Abraham Goos

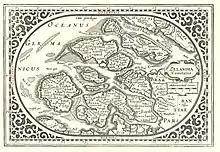
Zeelandia, from "Nieuw Nederlandtsch Caertboeck", 1625

Abraham Goos was the son of Pieter Goos, a diamond cutter, and Margriete van den Keere. He married Stijntgen Theunisdr de Ram ("Stijntje Teunis") in 1614, in Haarlem. He lived on the Nieuwendijk in Amsterdam, and by 1615 had moved to the Kalverstraat, in "'t Vergulde Caertboeck". His first teacher was Jodocus Hondius (1563–1612) (his cousin by marriage), according to a 1616 note by Goos. After Hondius died, his son-in-law Jan Janssonius took over Hondius's business and continued the partnership with Goos. One of Hondius' specialties was the manufacture of globes, and Goos and Janssonius continued this, regularly modifying them as more geographical information became available. With his cousin Pieter van den Keere (in Latin, Petrus Kaerius; Goos's mother was van den Keere's sister), Goos engraved the globe of Petrus Plancius, in 1614. Goos becomes a specialist in engraving and is known for his accuracy. In 1616 he published "Nieuw Nederlandtsch Caertboeck", an atlas of the Seventeen Provinces in 23 maps, and one of the first atlases of the Netherlands; Goos took care of the maps. He is paid 120 guilders by the States General of the Netherlands. It is republished in 1625.